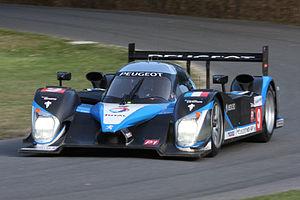
La Peugeot 908 HDi FAP est une voiture de course de type « Le Mans Prototype » que la société française Peugeot a alignée en compétition, et notamment aux 24 Heures du Mans, entre 2007 et 2011. La Peugeot 908 HDi FAP a remporté 20 des 32 courses dans lesquelles elle a été engagée, ce qui en fait un des plus beaux palmarès des sport-prototypes. Cependant, malgré le palmarès amassé pendant 5 saisons par la Peugeot 908 HDi FAP et sa descendante, la Peugeot 908, Peugeot décide d'arrêter définitivement son programme d'endurance en janvier 2012, et ne participera plus aux prochaines compétitions, notamment les 24H du Mans, alors que la Peugeot 908 Hybrid4 était fin prête. Entre 2007 et 2010, 10 châssis ont été construits.
Le sport automobile français entre dans la légende en créant la première compétition automobile de l'histoire avec l'épreuve Paris-Rouen le 22 juillet 1894. Le premier prix est partagé entre Panhard & Levassor et les fils de Peugeot frères.
Peugeot est un constructeur automobile français. L'entreprise familiale qui précède l'actuelle entreprise Peugeot est fondée en 1810, lors de la transformation du moulin familial sis à Hérimoncourt en aciérie. Différentes branches de la famille vont se lancer dans des productions très diversifiées, mais toutes basées sur l'acier
Sébastien Olivier Bourdais, né le 28 février 1979 au Mans, est un pilote automobile français. Après avoir remporté à quatre reprises le championnat du monde de Champ Car avec l'équipe Newman/Haas Racing, il a évolué en 2008 et 2009 dans le championnat du monde de Formule 1 au sein de la Scuderia Toro Rosso.
Peugeot Sport est le département compétition du constructeur automobile français Peugeot. Son siège social se situe comme Citroën Racing et DS Performance à Satory, dans le cluster technologique Paris-Saclay.